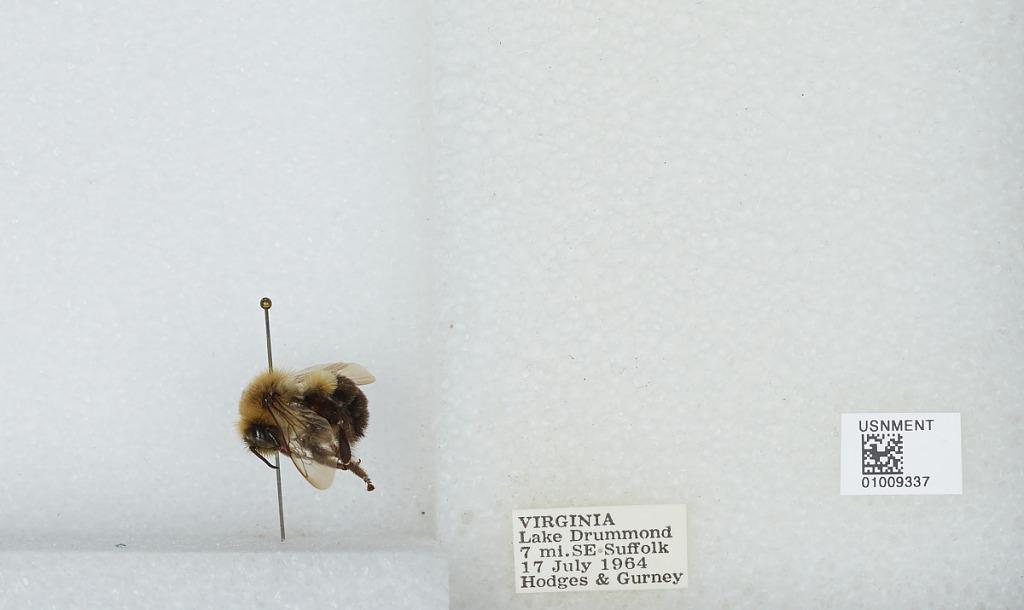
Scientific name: Bombus (Pyrobombus) impatiens Cresson
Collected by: R. Hodges & Gurney
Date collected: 1964-7-17
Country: United States
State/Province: Virginia
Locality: Lake Drummond, 7 miles southeast of Suffolk
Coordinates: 36.6022, -76.4703